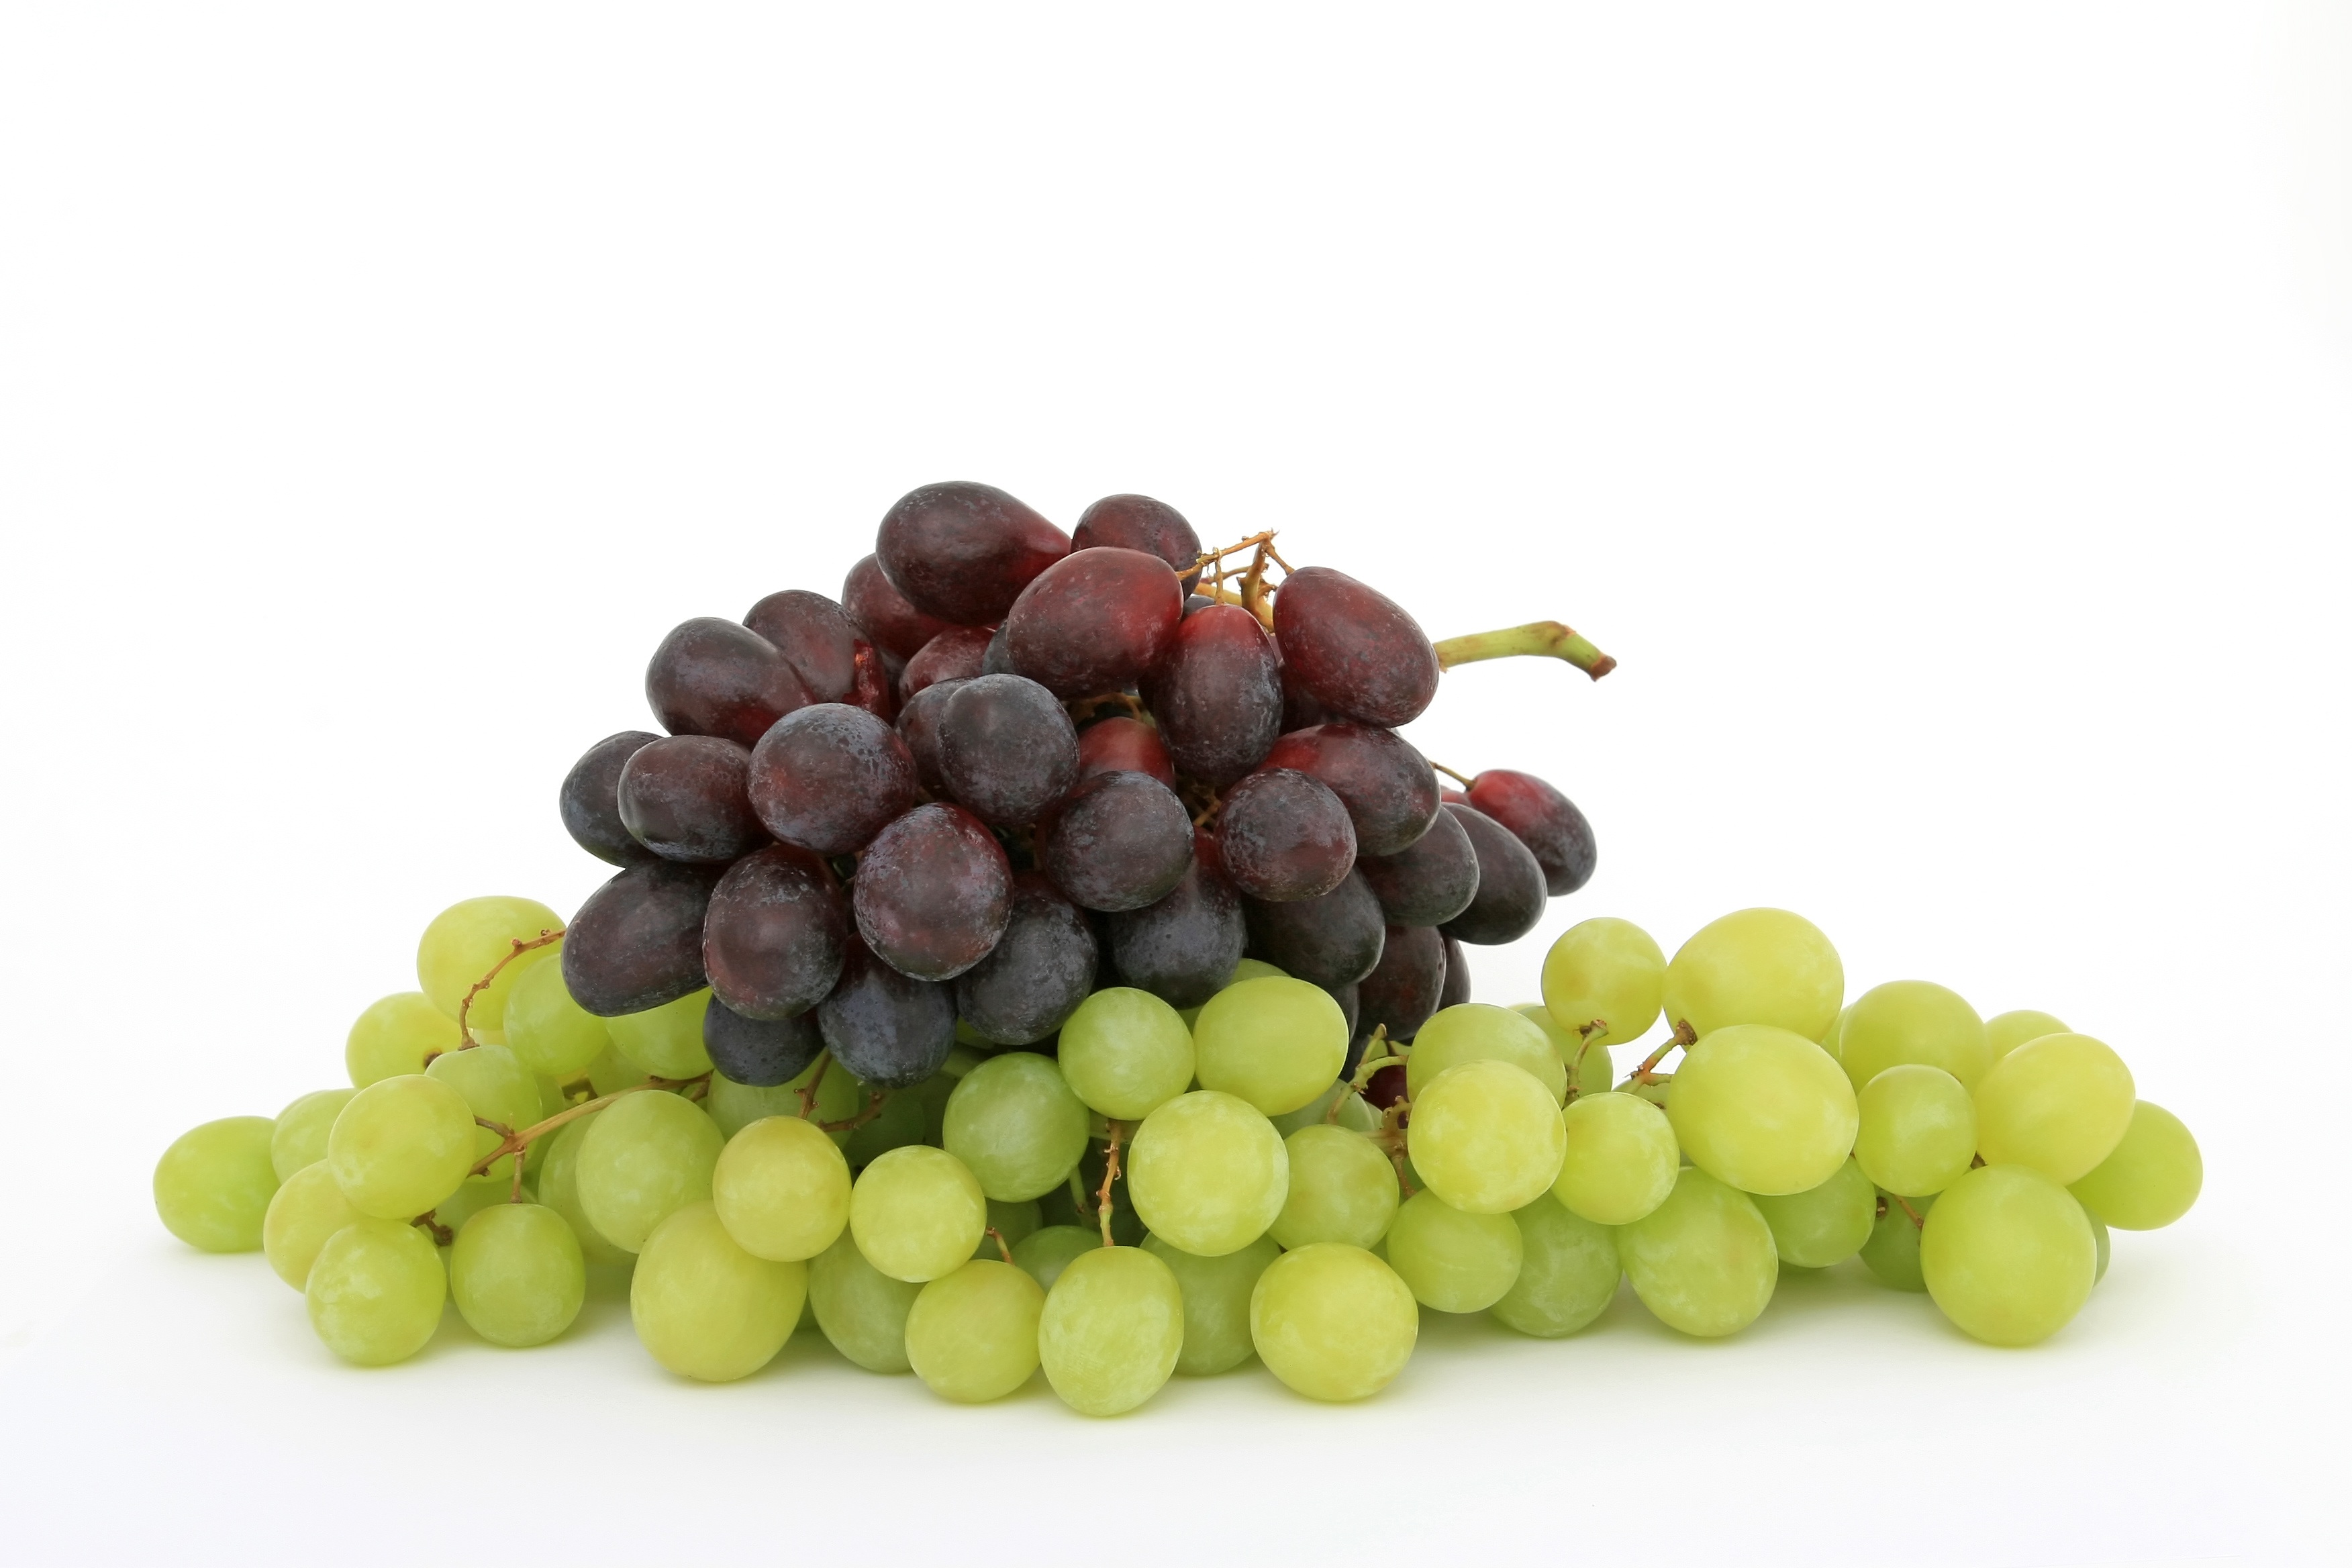
nature, plant, grape, vine, vineyard, wine, white, farm, fruit, berry, seed, isolated, food, green, red, flavour, produce, studio, fresh, drink, industry, object, closeup, groceries, healthy, health, plain, alcohol, juice, agricultural, close up, alcoholic, colour, background, nutrition, vegan, vegetarian, diet, edible, pip, nutritious, whole, flowering plant, vitis, fruity, sultana, land plant, grapevine family, zante currant, ripen